McGill Martlets ice hockey

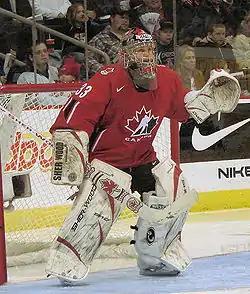
Kim St-Pierre was an All-Canada First Team selection in each of her four seasons with the Martlets

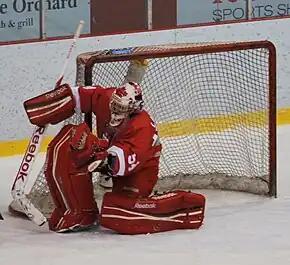
Charline Labonté was an All-Canada First Team selection in each of her five seasons with the Martlets

U Sports All-Rookie Teams have recognized outstanding first-year players of the women's ice hockey regular season since 2003–04.